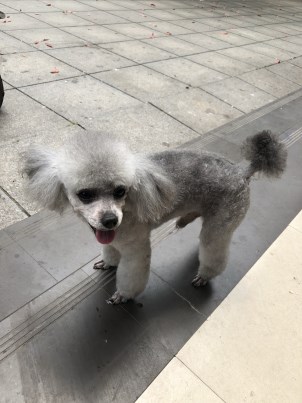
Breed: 7449-n000128-teddy